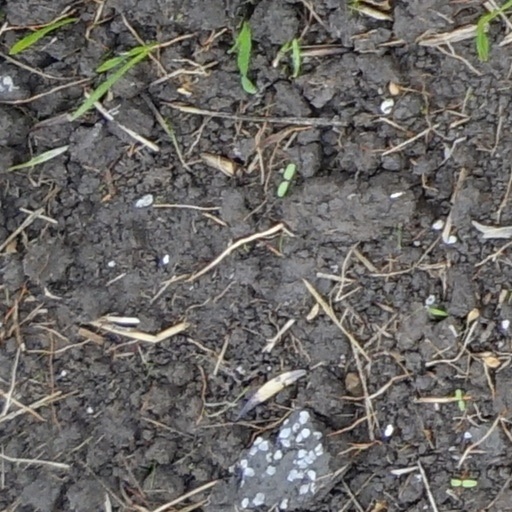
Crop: wheat